Christopher Atkins

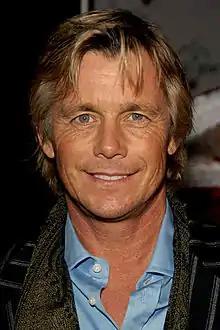
Atkins attending the Bench Warmer Holiday Party at Empire, Hollywood, California on December 5, 2009

Christopher Atkins Bomann (born February 21, 1961) is an American actor and businessman. He starred in the 1980 film "The Blue Lagoon" and played Peter Richards on "Dallas" (1983–1984).